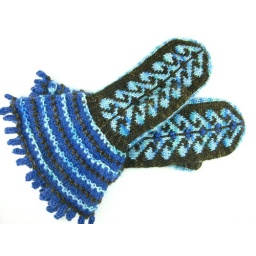
Pattern by Anna Zilboorg. Made with Schaefer lola, Madelinetosh worsted in twig, and purple green mountain spinnery yarn.